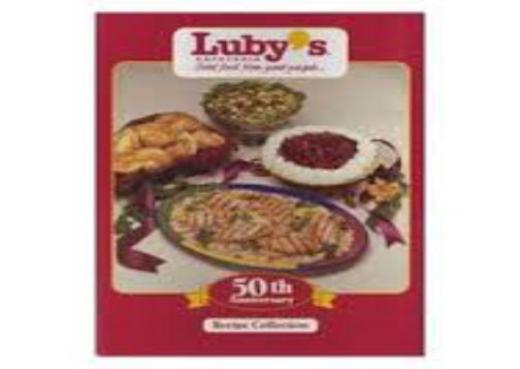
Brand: luby's
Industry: Food